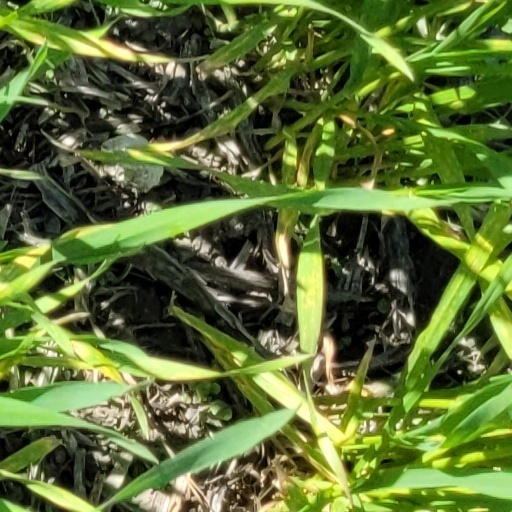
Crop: wheat